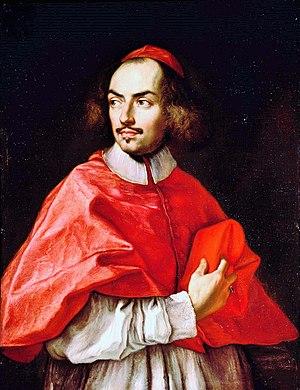
Giacomo Rospigliosi est un cardinal italien du XVIIᵉ siècle. Il est le neveu du pape Clément IX, le frère du cardinal Felice Rospigliosi, le cousin du cardinal Carlo Agostino Fabroni et l'oncle du cardinal Antonio Banchieri.